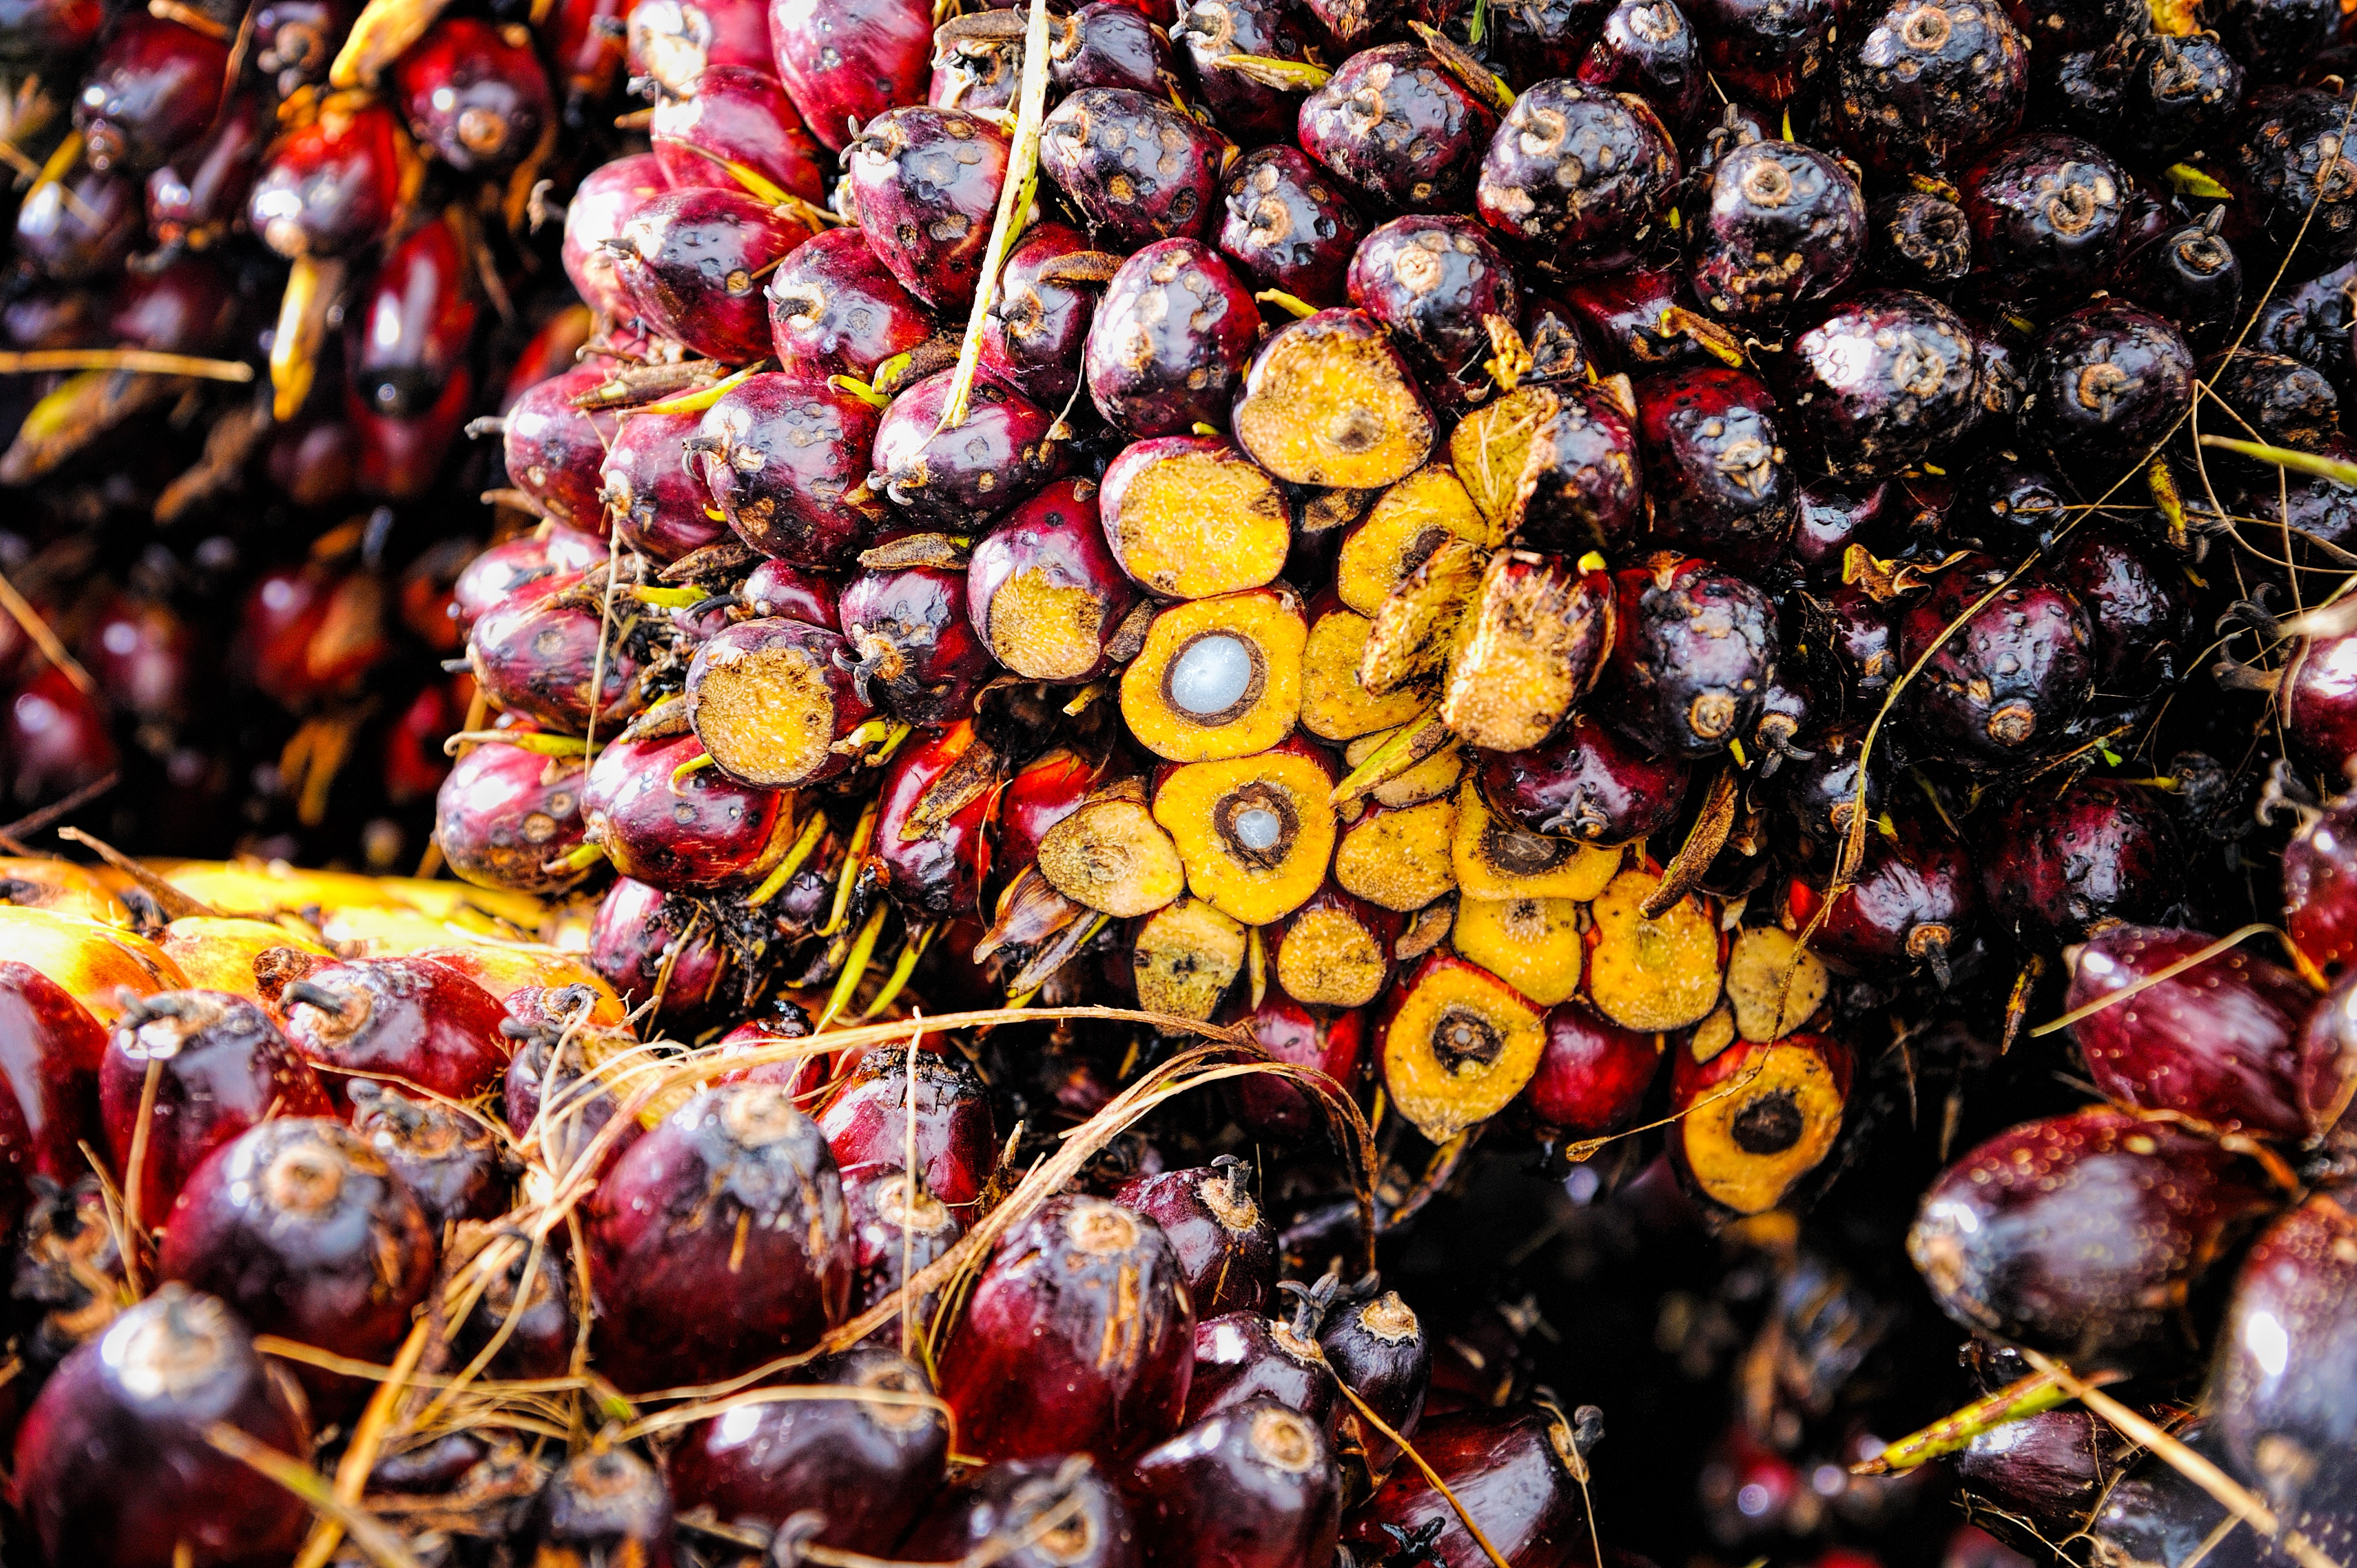
nature, plant, fruit, berry, palm tree, seed, flower, ripe, orange, food, red, harvest, cooking, palm, produce, crop, tropical, autumn, asia, industrial, market, industry, environmental, nut, yellow, agriculture, merchandise, freshness, public space, energy, agricultural, background, conservation, area, indonesia, malaysia, oil, cultivated, incomplete, flowering plant, raw material, resources, commodity, oil industry, vegetable oil, palm oil, oil palm, cooking oil, land plant